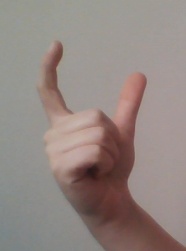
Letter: nun